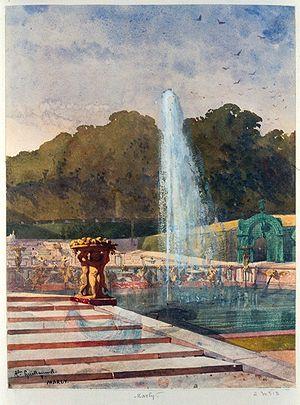
Auguste-Alexandre Guillaumot, né le 13 février 1815 à Paris et mort le 22 janvier 1892 à Marly-le-Roi, est un graveur, artiste peintre et dessinateur français.
Le château de Marly, situé à Marly-le-Roi dans les Yvelines, fut édifié sous le règne de Louis XIV. Il fut détruit durant le Premier Empire.